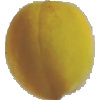
Label: Peach 2